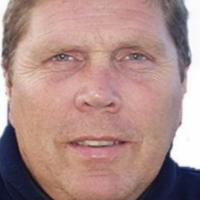
Age group: age 56-65